Topper Headon

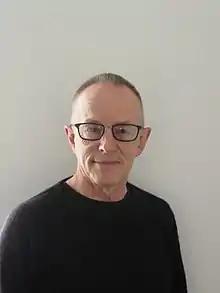
Headon in 2018

Nicholas Bowen "Topper" Headon (born 30 May 1955) is an English drummer and multi-instrumentalist, best known as the drummer of punk rock band the Clash. Headon was inducted in the Rock and Roll Hall of Fame with the rest of the Clash in 2003.